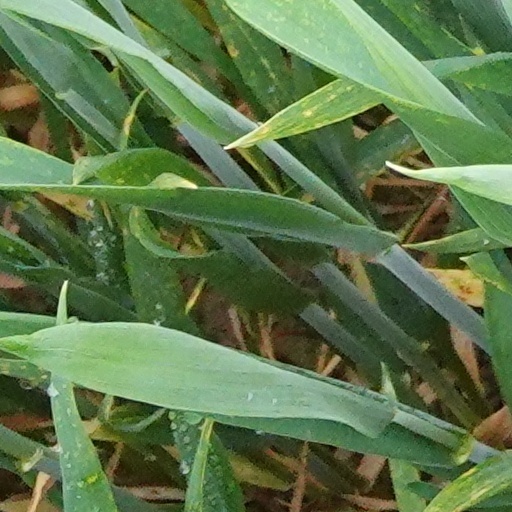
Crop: wheat